Spin angular momentum of light

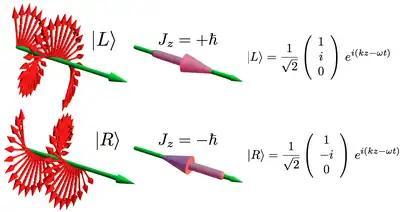
Left and right circular polarization and their associated angular momenta

An electromagnetic wave is said to have circular polarization when its electric and magnetic fields rotate continuously around the beam axis during propagation. The circular polarization is left (formula_1) or right (formula_2) depending on the field rotation direction and, according to the convention used: either from the point of view of the source, or the receiver. Both conventions are used in science, depending on the context.